Terra Lawson-Remer

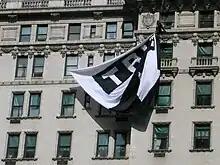
Lawson-Remer rappelling Plaza Hotel in a protest against the Republican National Convention, August 26, 2004

While president of her high school class in 1994, Lawson-Remer participated in a student walkout in opposition to Proposition 187, a ballot measure related to illegal immigration in California. Her involvement in the walkout prompted the school administrators to strip Lawson-Remer of her class presidency. In 1999, Lawson-Remer protested against a World Trade Organization meeting in Seattle, resulting in police arresting her. Lawson-Remer was one of nearly 14,000 law students in 2003 who submitted an "amicus curiae" in "Grutter v. Bollinger", voicing support for affirmative action in college admissions.